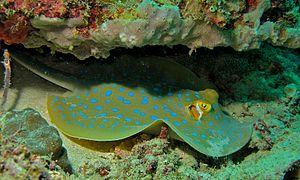
La raie pastenague à taches bleues ou pastenague queue à ruban est une espèce de poissons cartilagineux de la famille des Dasyatidae. Cette raie est présente de la zone intertidale jusqu'à une profondeur de 30 m. Elle est fréquente dans les habitats côtiers ou à proximité de récifs coralliens des océans Indien et Pacifique occidental. Cette raie assez petite ne mesure pas plus de 35 cm de largeur : le disque pectoral est ovale et largement régulier, les grands yeux sont protubérants, la queue courte et épaisse surmonte un repli encaissé dans la nageoire. Le poisson est facilement reconnaissable à son éclatant jeu de couleurs qui consiste en de nombreux points bleus électriques sur un fond jaunâtre avec une queue striée de deux bandes bleues.